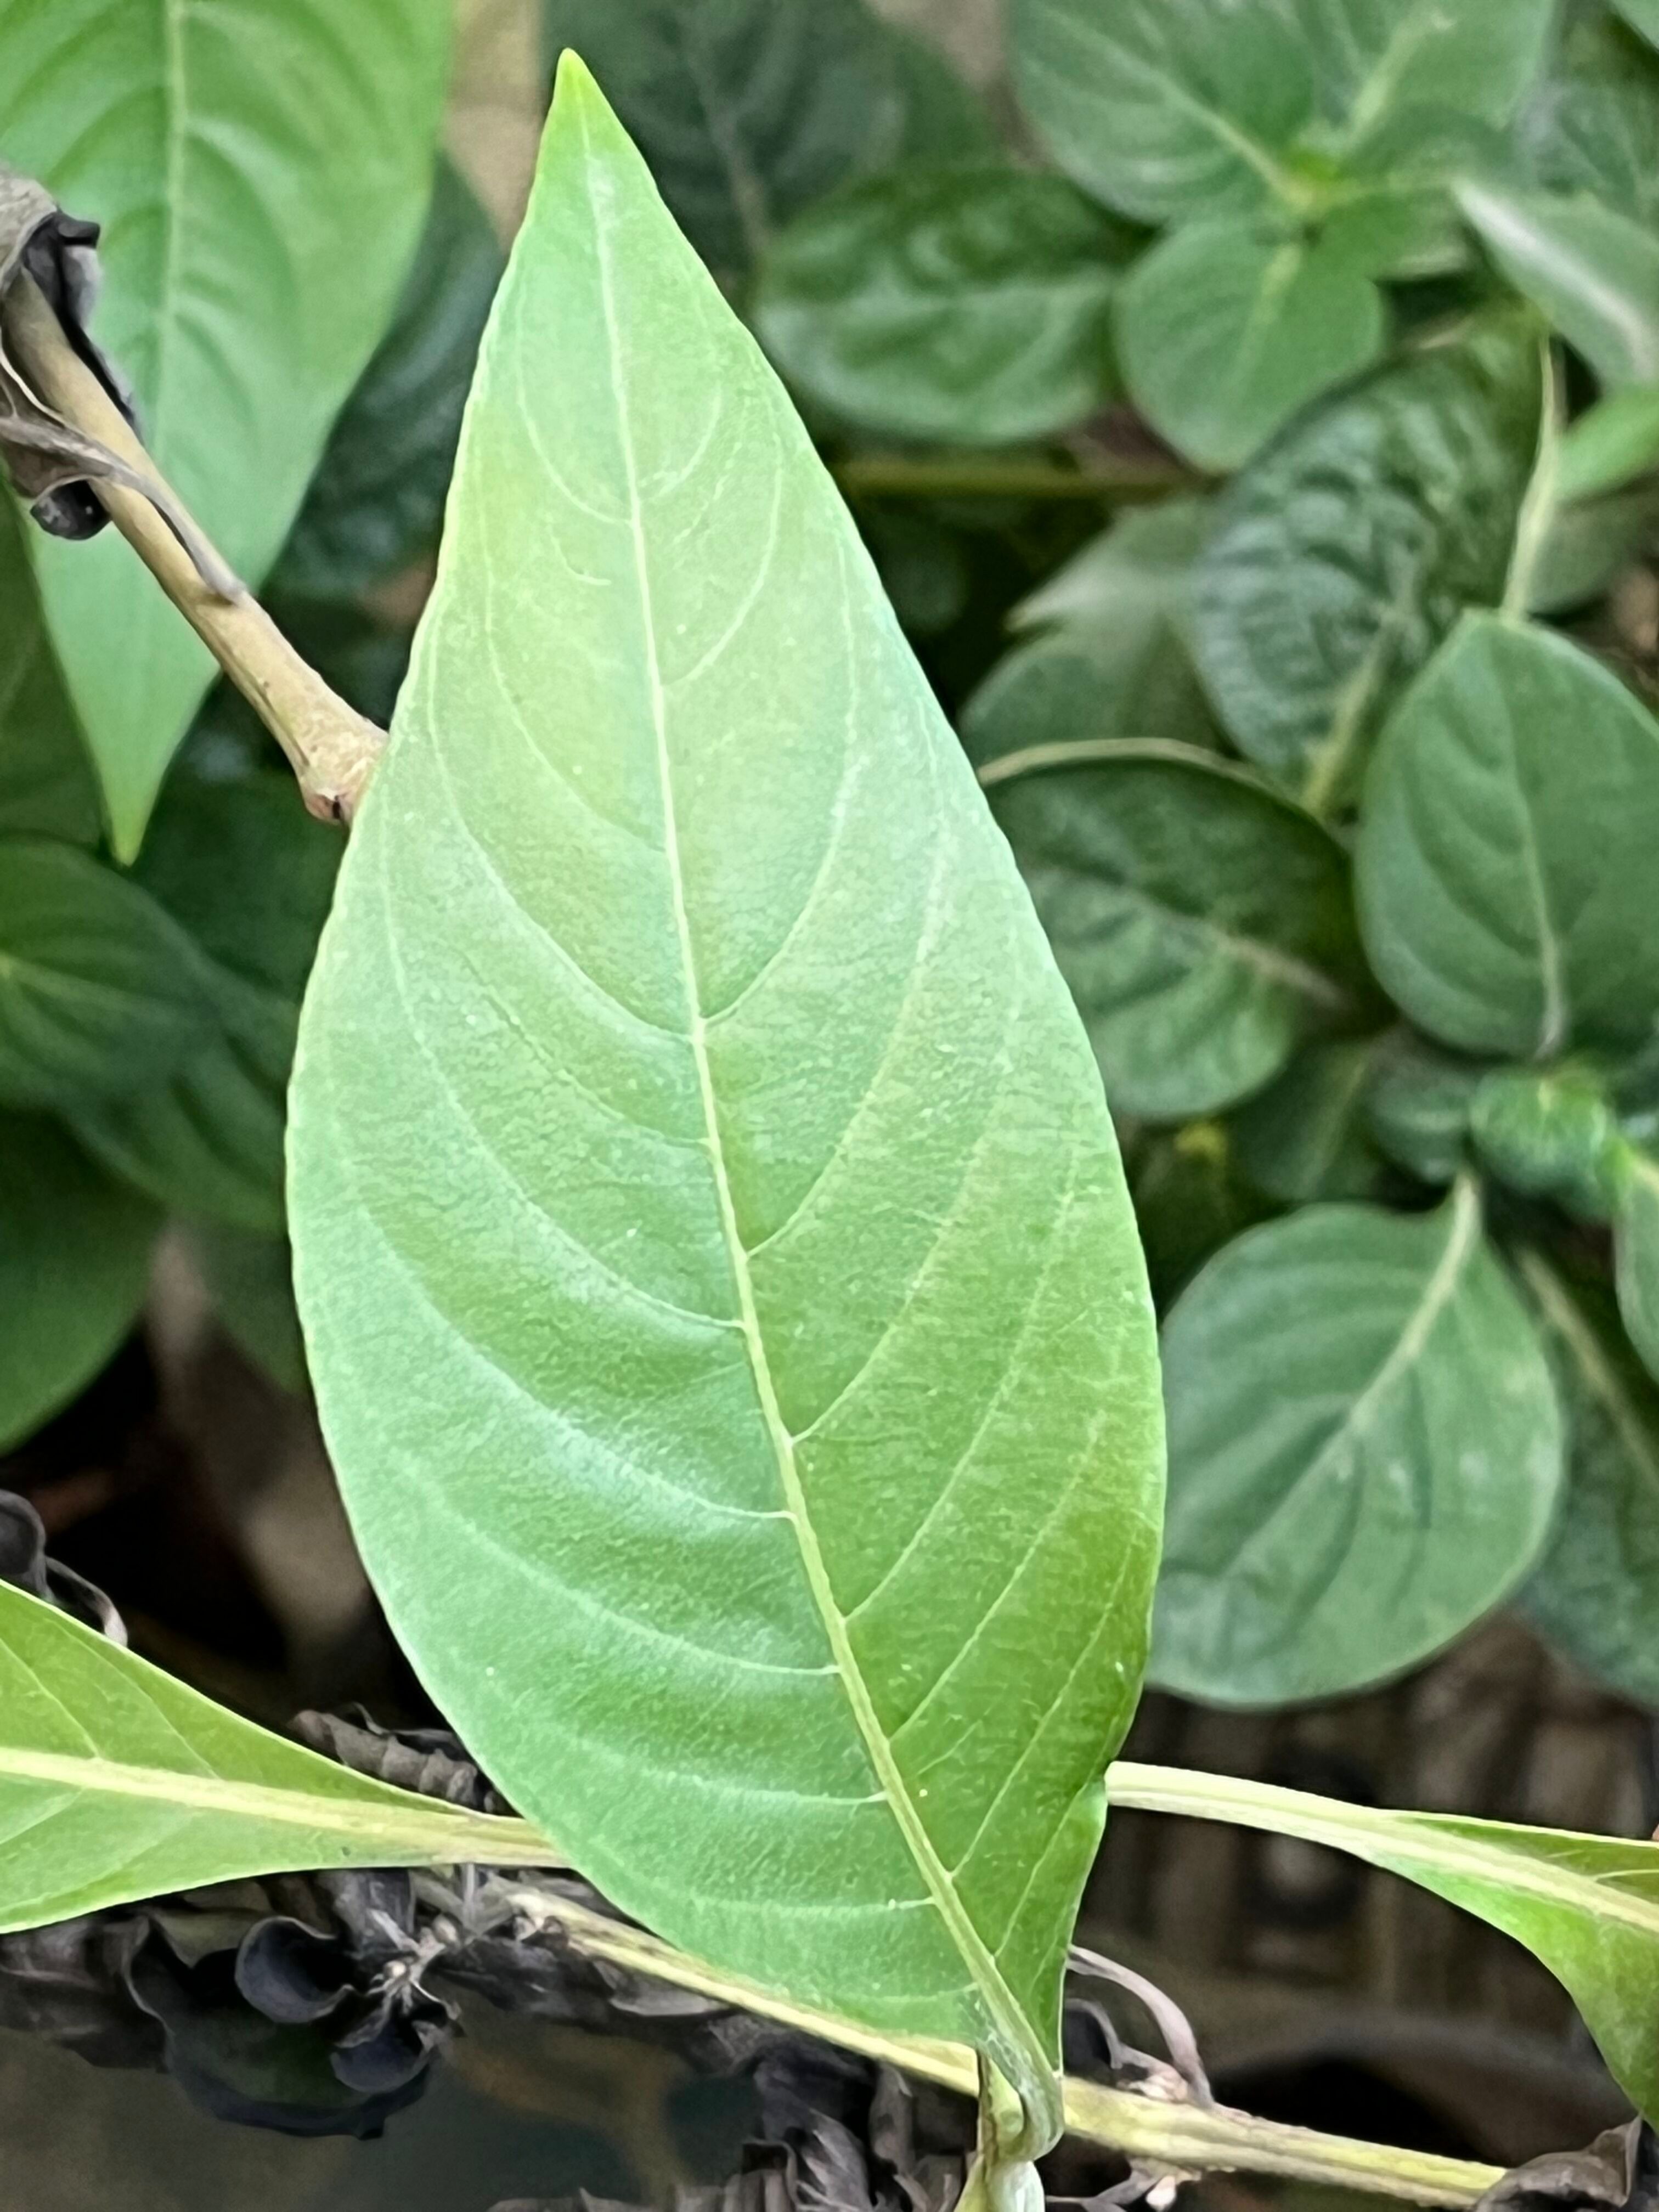
Plant species: justicia-adhatoda